Raising Demons

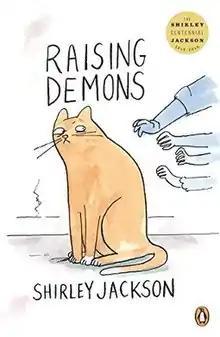

Raising Demons is a "domestic memoir" by American author Shirley Jackson. It was first published in 1957, as a follow-up to her first memoir, "Life Among the Savages". The book was reissued in 2015 by Penguin.